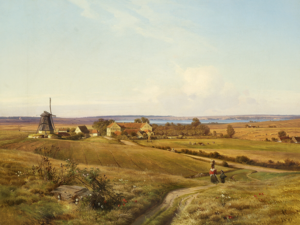
Jonstrup Seminarium
Seminariet i 1850, malet af Frederik Rohde.
Jonstrup Seminarium, senere Jonstrup Statsseminarium, var kongerigets ældste skolelærerseminarium, der startede under navnet Blaagaard Seminarium på lystgården Blaagaard på Nørrebro i København i 1790, men det skiftede navn, da det flyttede til en nedlagt klædefabrik i Jonstrup ved Ballerup i 1808, og et andet seminarium, der nu ligger i Gladsaxe Kommune overtog navnet Blågård Seminarium. Jonstrup Seminarium flyttede til Lundtofte gamle skole i 1955 og i 1960/61 til det nybyggede seminarium på Trongårdsvej ved Fortunen mellem Lyngby og Klampenborg.